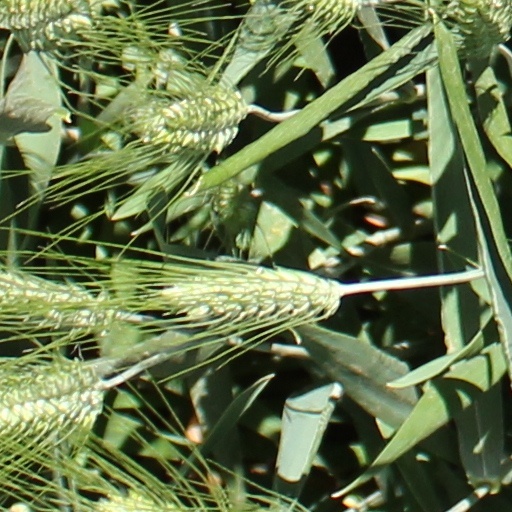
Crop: wheat